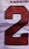
Number: 2